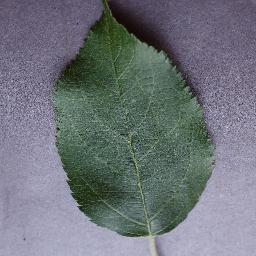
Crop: apple
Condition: healthy